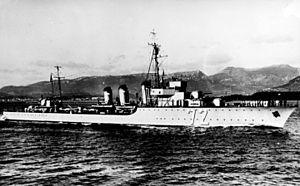
Torpilleur de type Adroit (le Fortune ou le Mars), livret ONI203 pour l'identification des navires de la marine française, édité par la Division du Renseignement Naval du Départment de la Marine de États-Unis (9 novembre 1942).